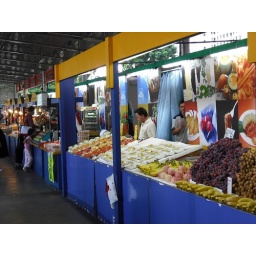
The market at the Boon lay train station in Singapore